Parkways of Louisville, Kentucky

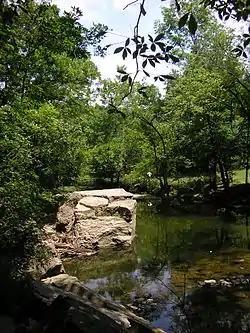
Cherokee Park

The parkway system of Louisville, Kentucky, United States (also known as the Olmsted Park System) was designed by the firm of preeminent 19th century landscape architect Frederick Law Olmsted. The system was built from the early 1890s through the 1930s, and initially owned by a state-level parks commission, which passed control to the city of Louisville in 1942.